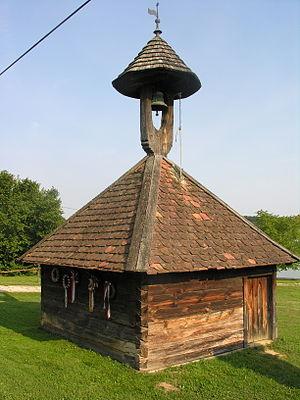
Kercaszomor est un village et une commune du comitat de Vas en Hongrie.